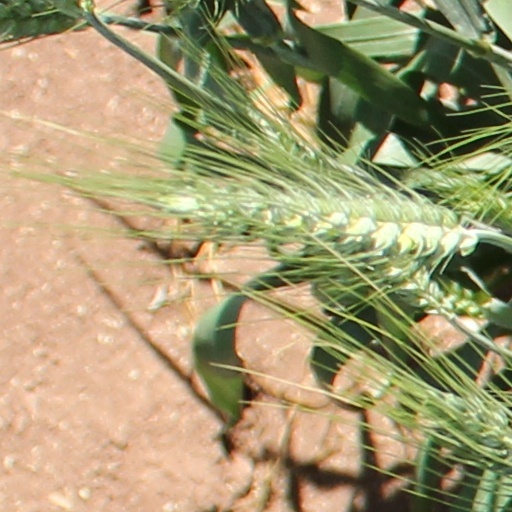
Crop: wheat